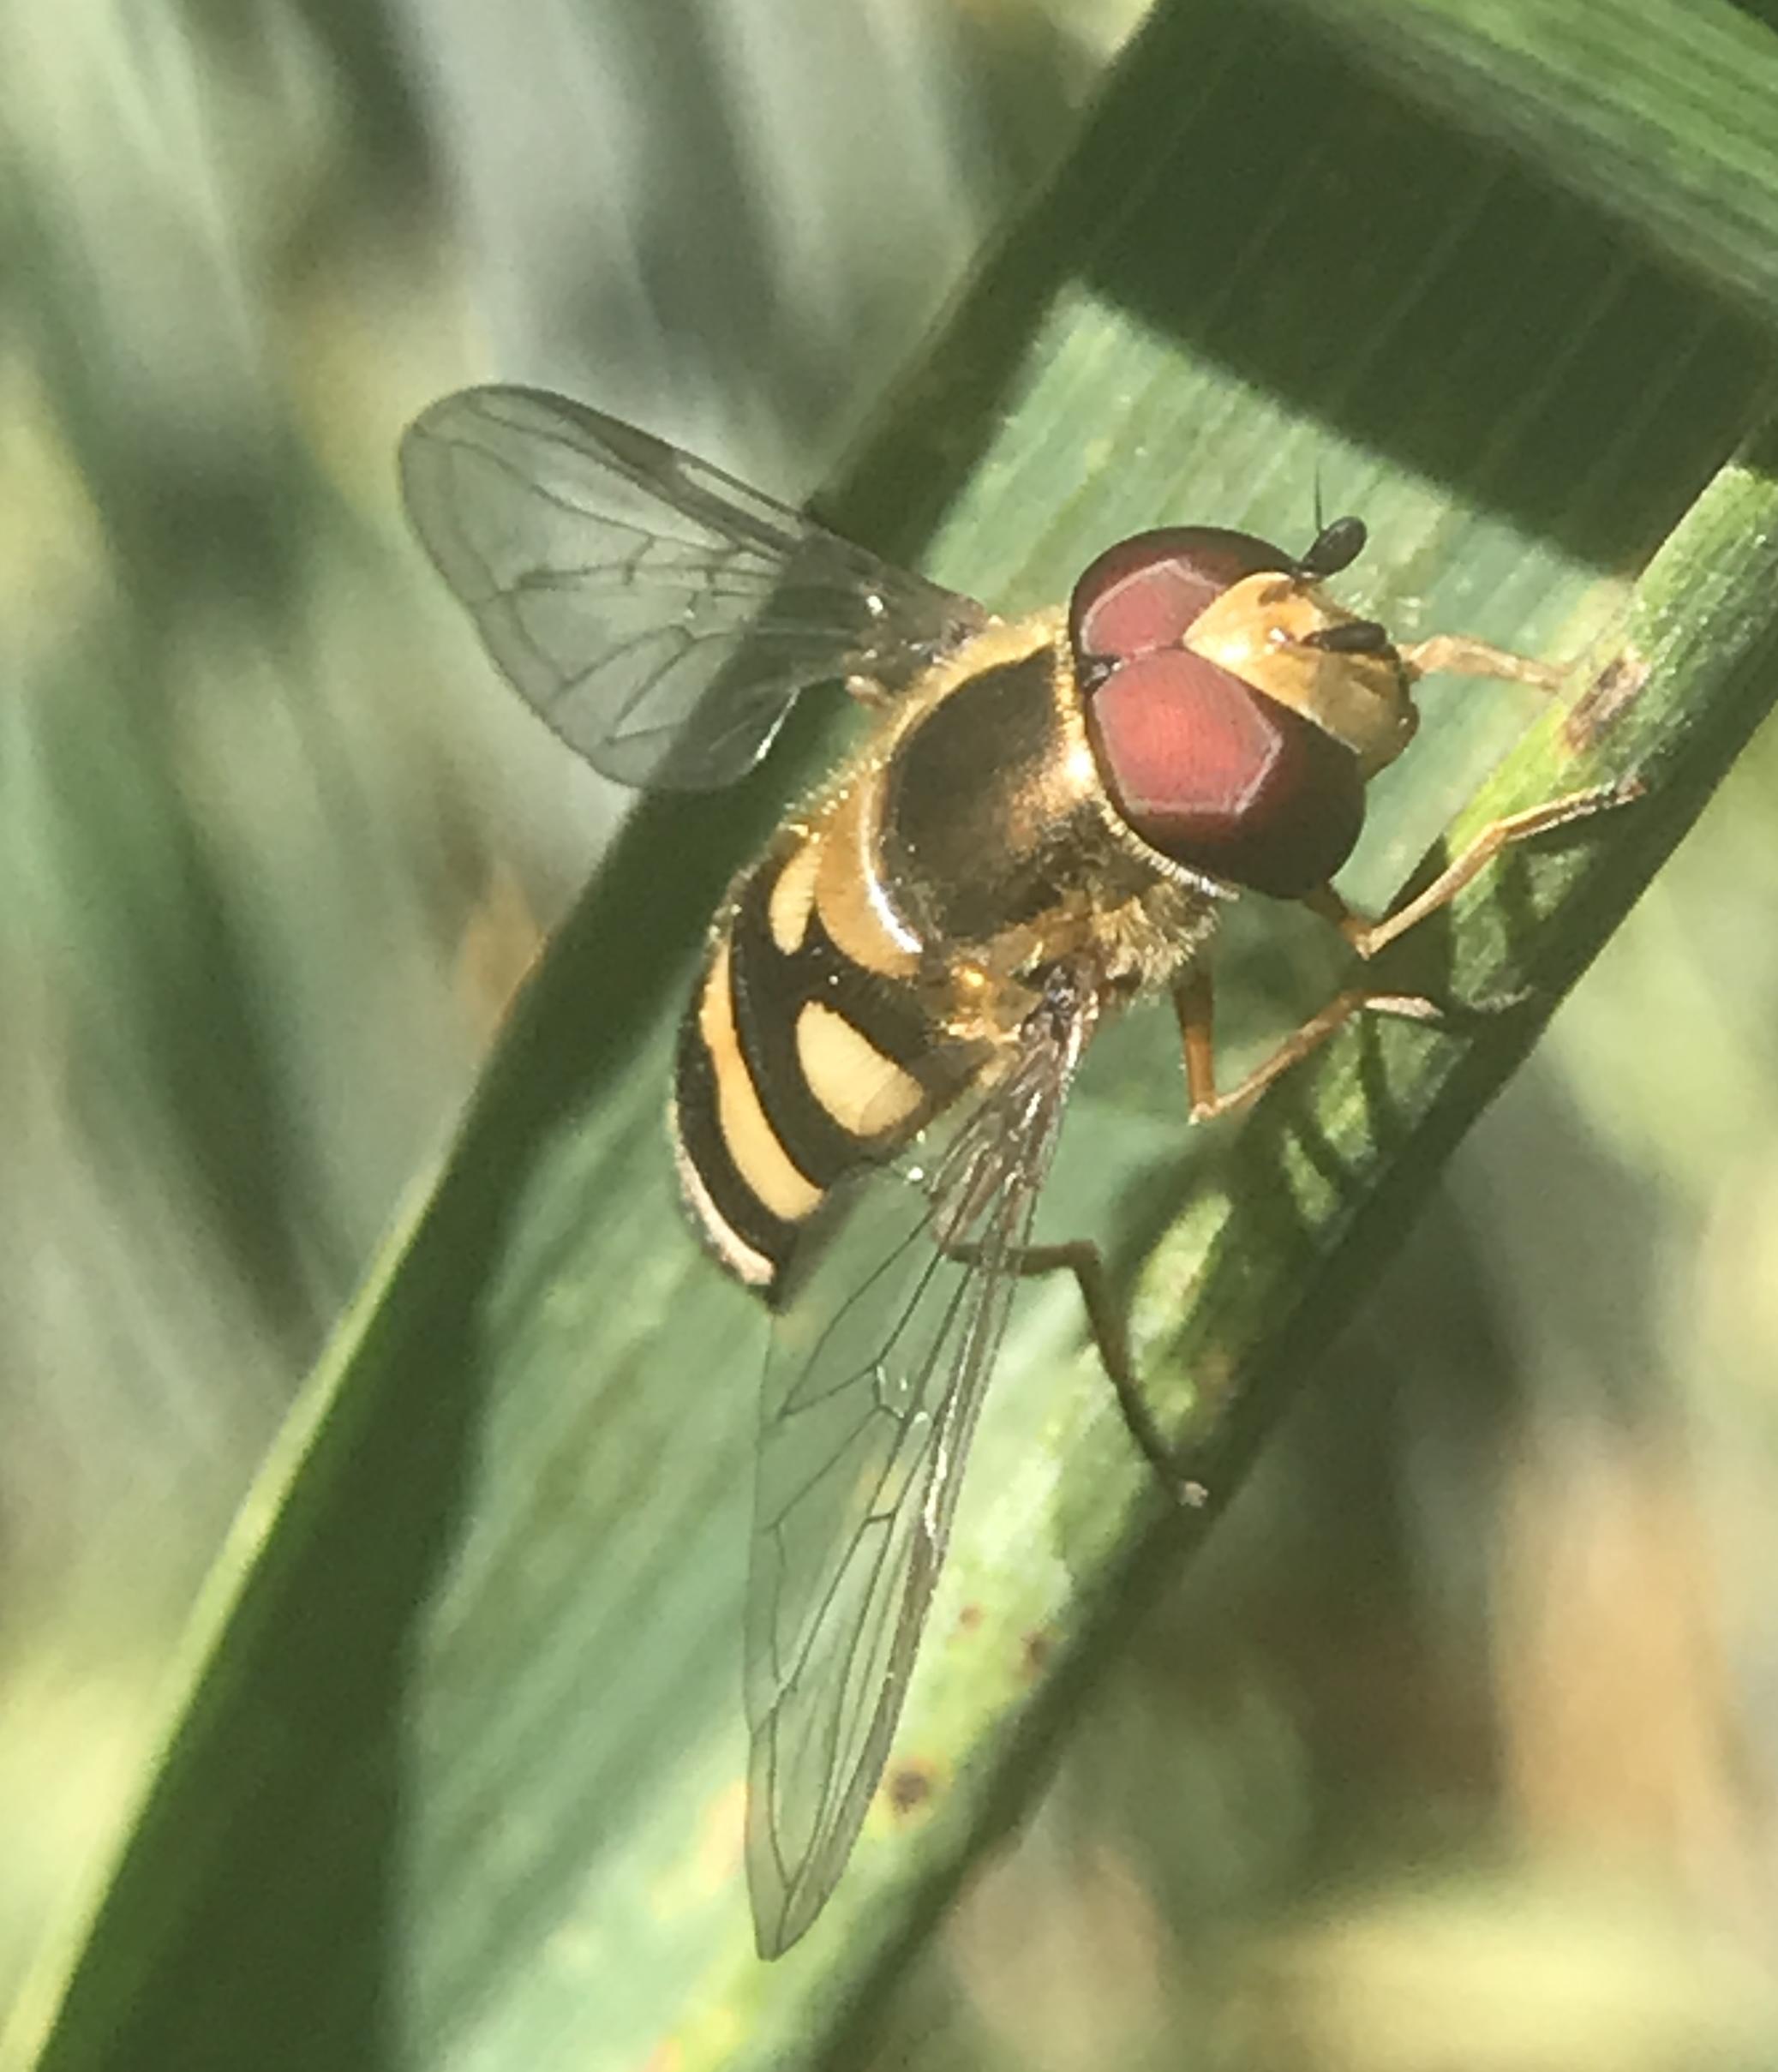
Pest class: predators